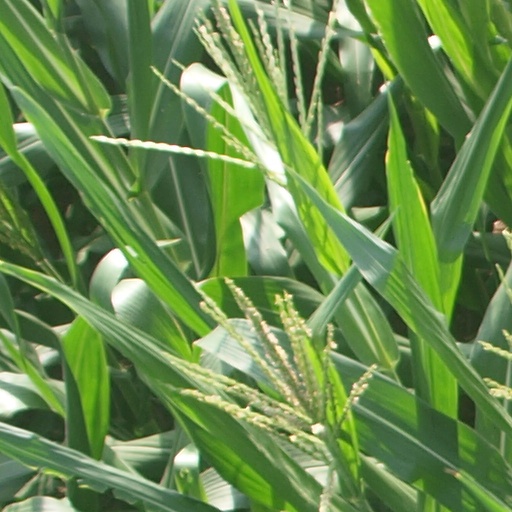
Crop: maize; corn